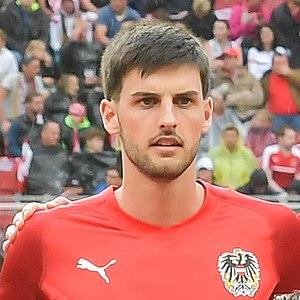
Florian Grillitsch, né le 7 août 1995 à Neunkirchen en Autriche, est un footballeur international autrichien, qui évolue au poste de milieu de terrain au TSG 1899 Hoffenheim en Bundesliga.